1740 Paavo Nurmi

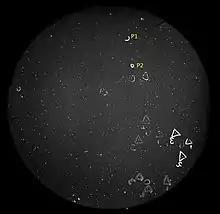
1740 Paavo Nurmi discovery plate

1740 Paavo Nurmi, provisional designation , is rare-type asteroid from the inner regions of the asteroid belt, approximately 13 kilometers in diameter.